United National Movement

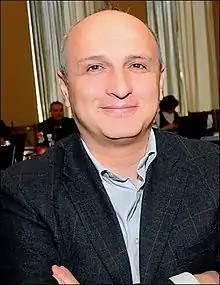
Vano Merabishvili charged on abuse of power, bribery of voters, and inefficient use of budget funds

UNM also implemented government reforms establishing the role of the Prime Minister and giving the President the ability to dissolve the parliament. The role of the presidency was substantially increased with the system being sometimes referred to as "super-presidential". Its supporters argued that a stronger presidency was needed to more effectively push for reforms, while its critics denounced the concentration of power. Additionally, some international organizations such as the Council of Europe were critical of the reforms and pushed for the parliament to be given equal weight to the presidency.